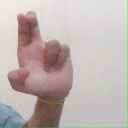
अक्षर: आ